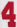
Number: 4